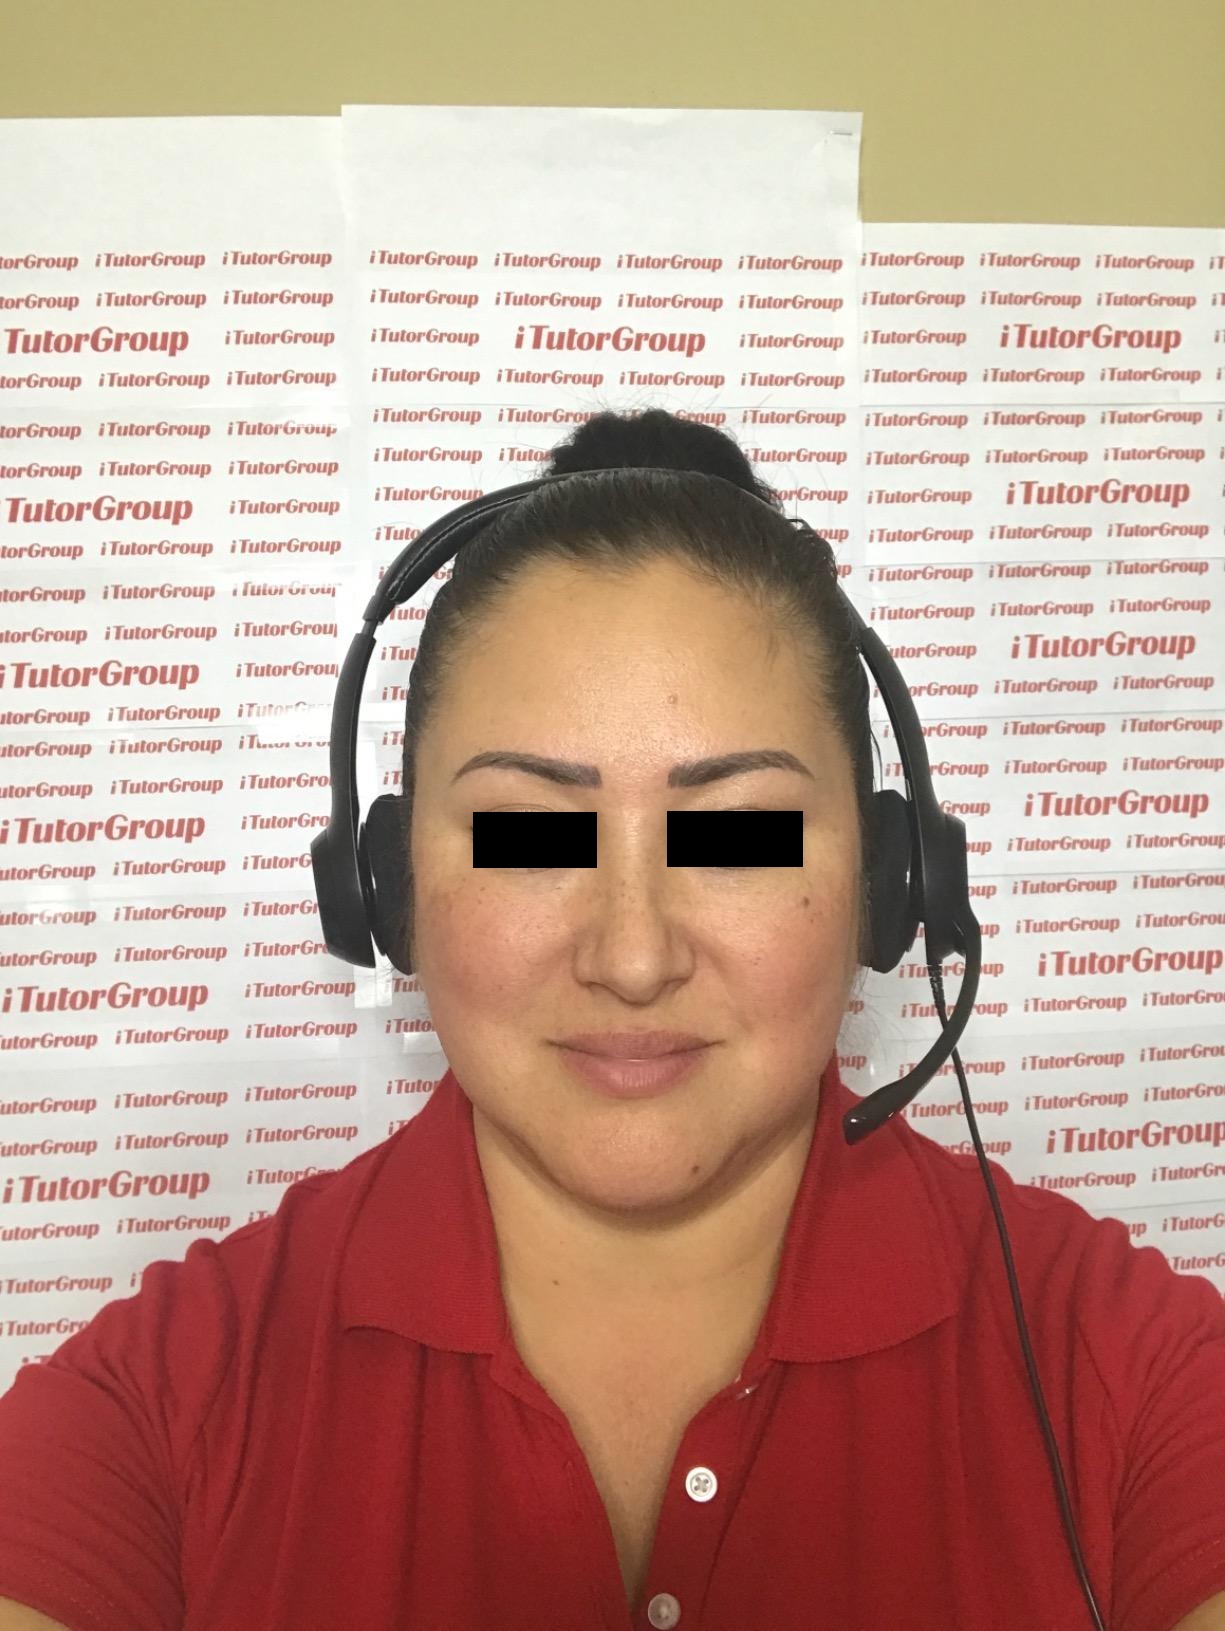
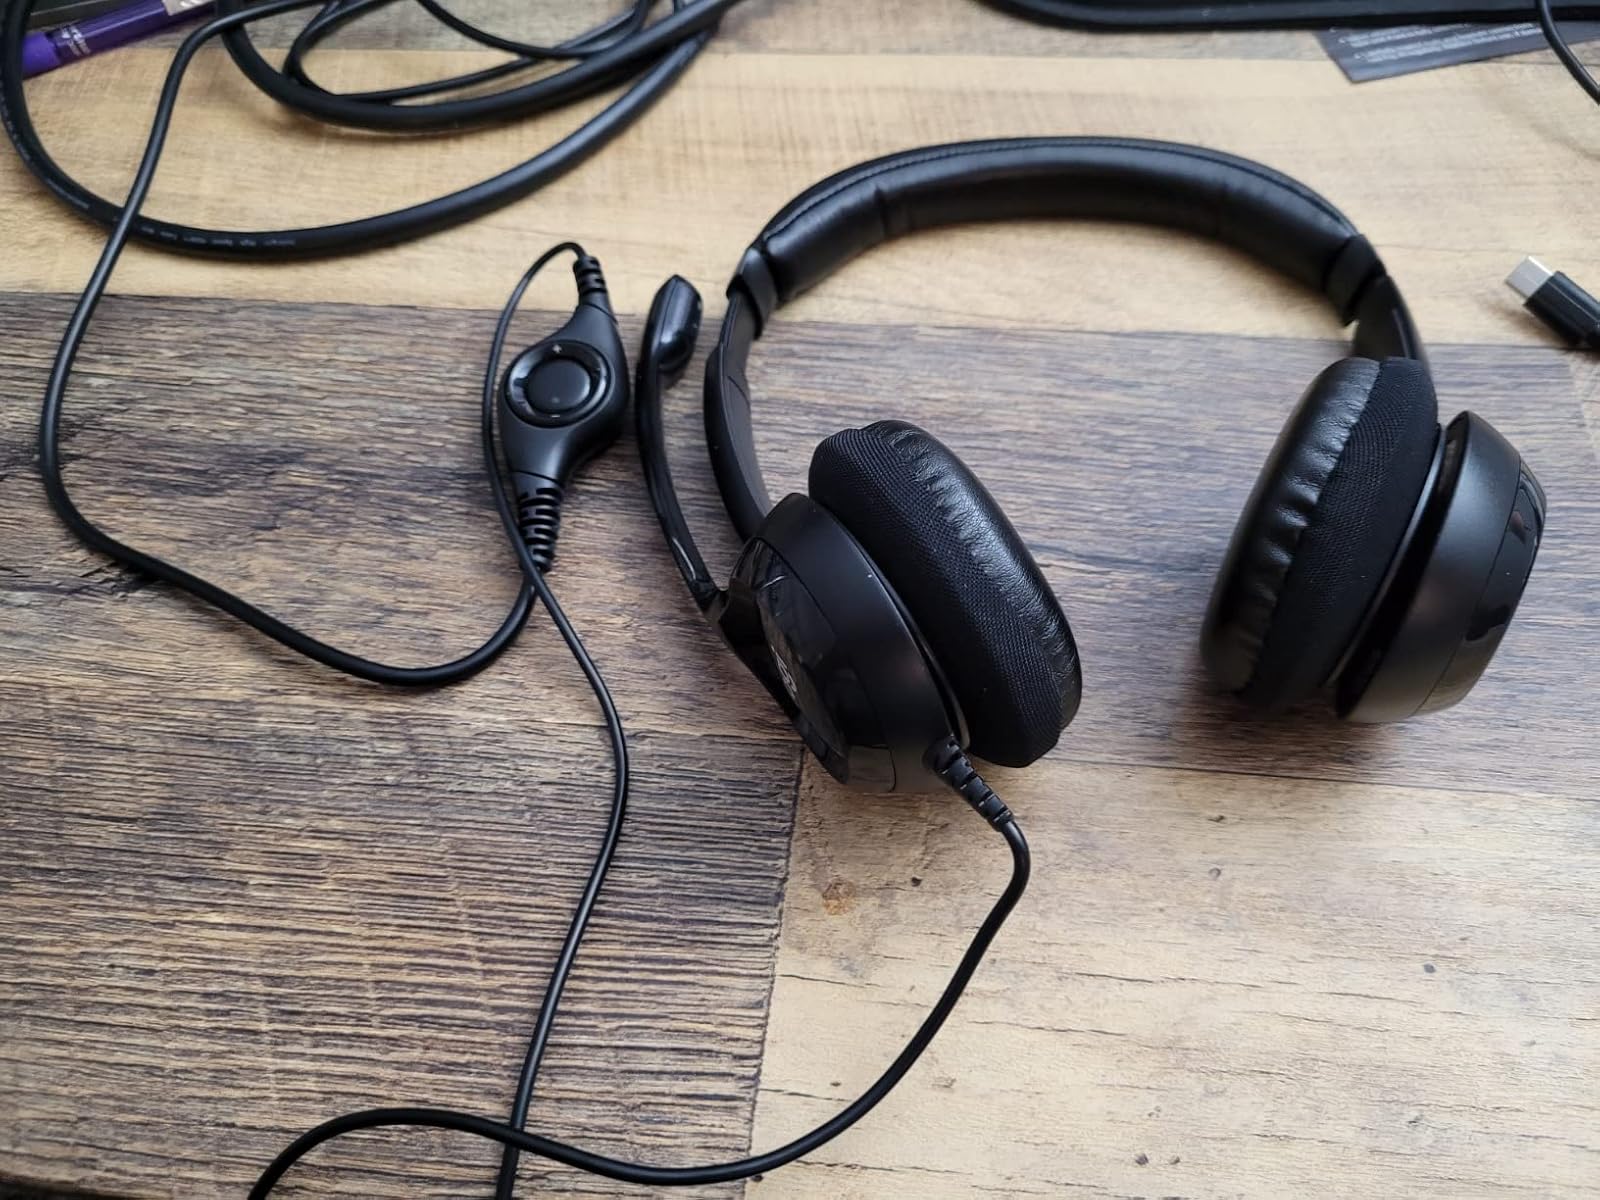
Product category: headphones
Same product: yes